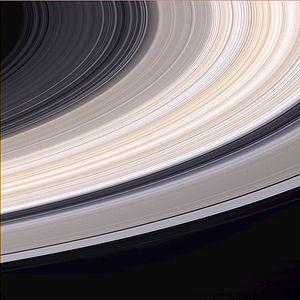
Anneaux de Saturne en couleurs naturelles. Italiano: Anelli di Saturno a colori naturali.